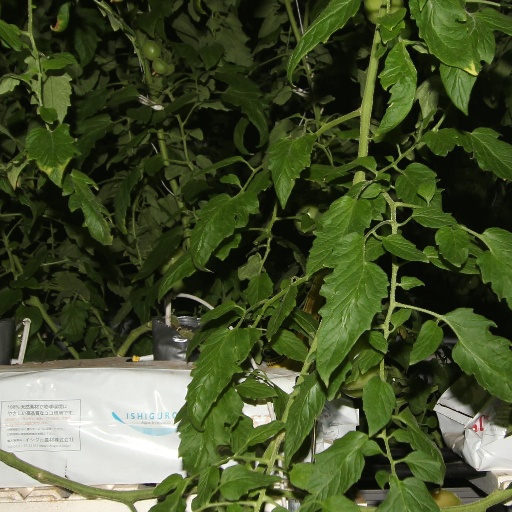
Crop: tomato